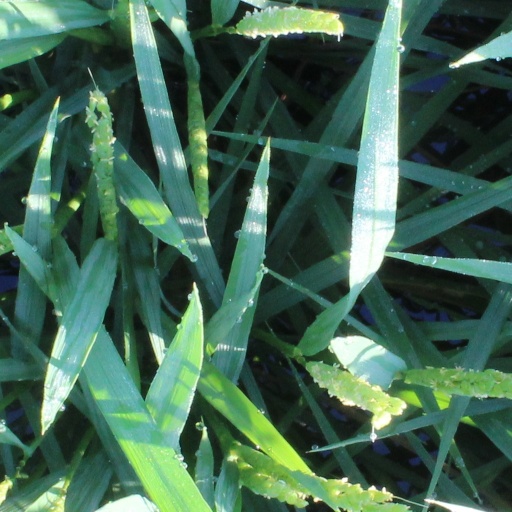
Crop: rice